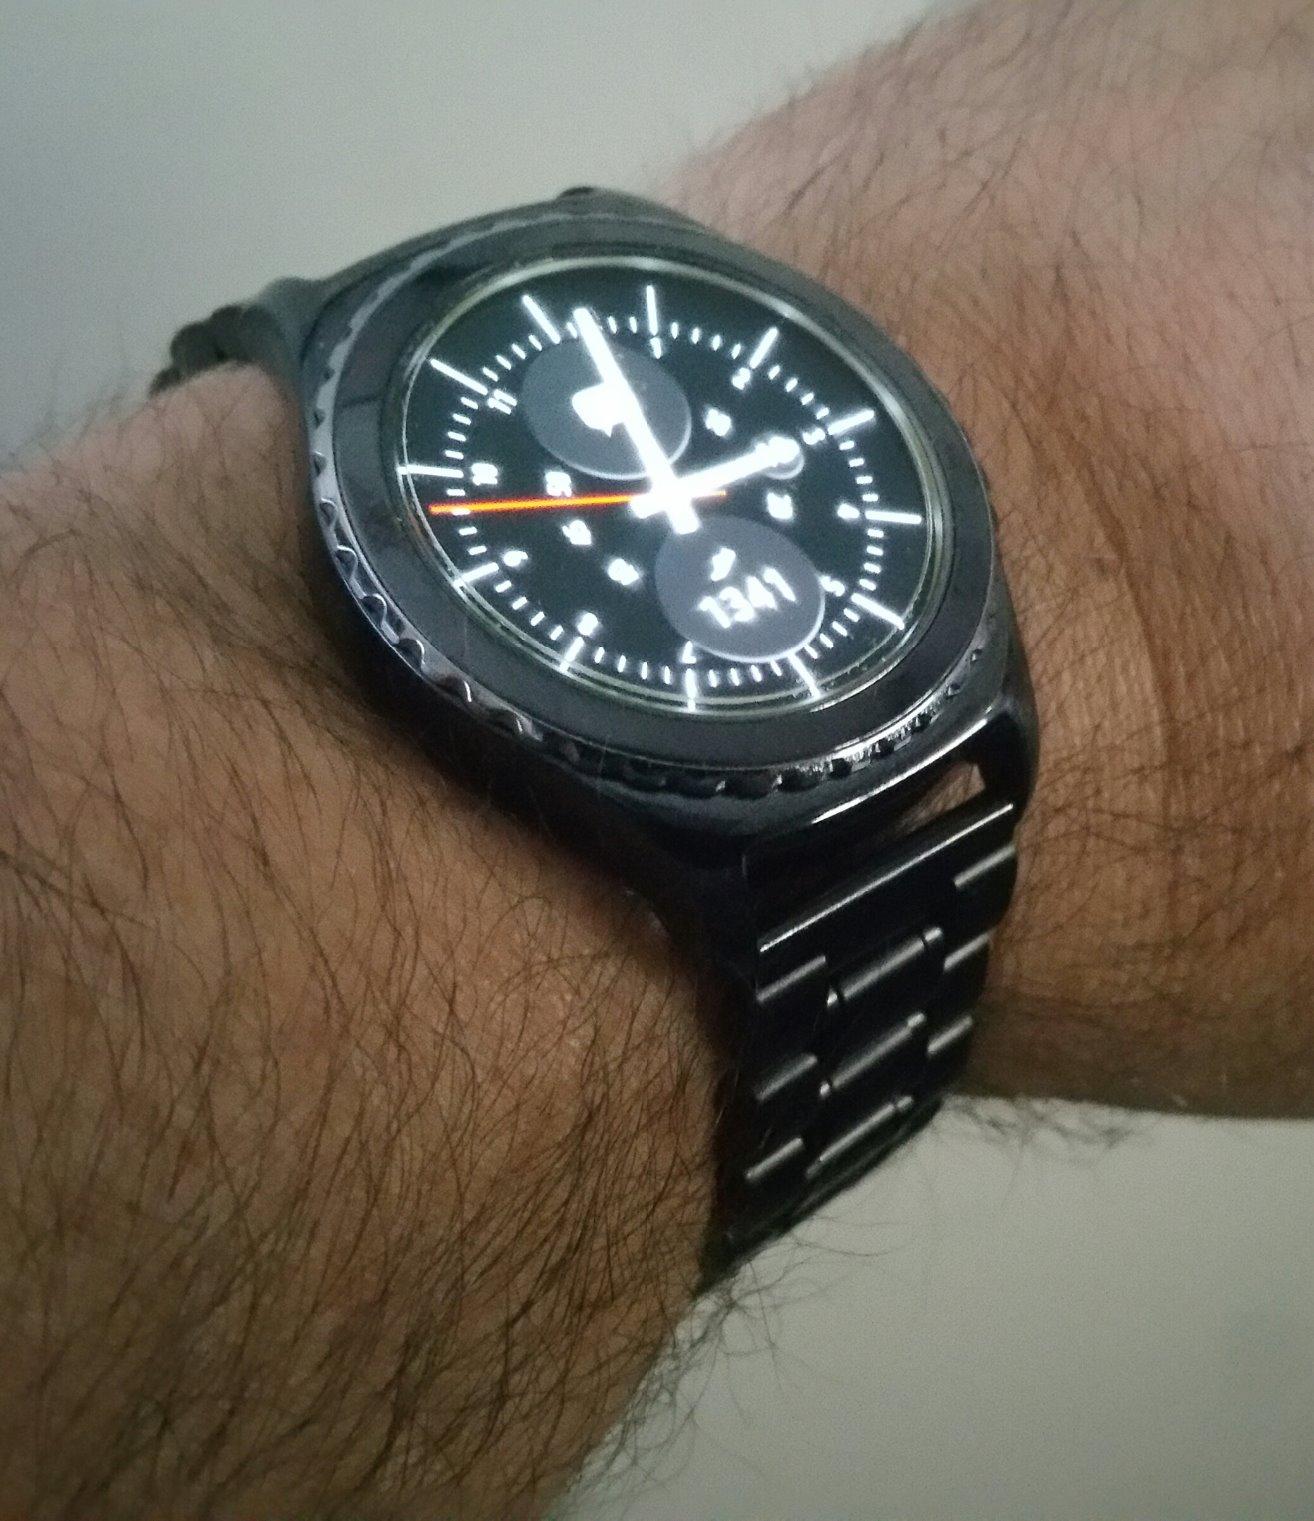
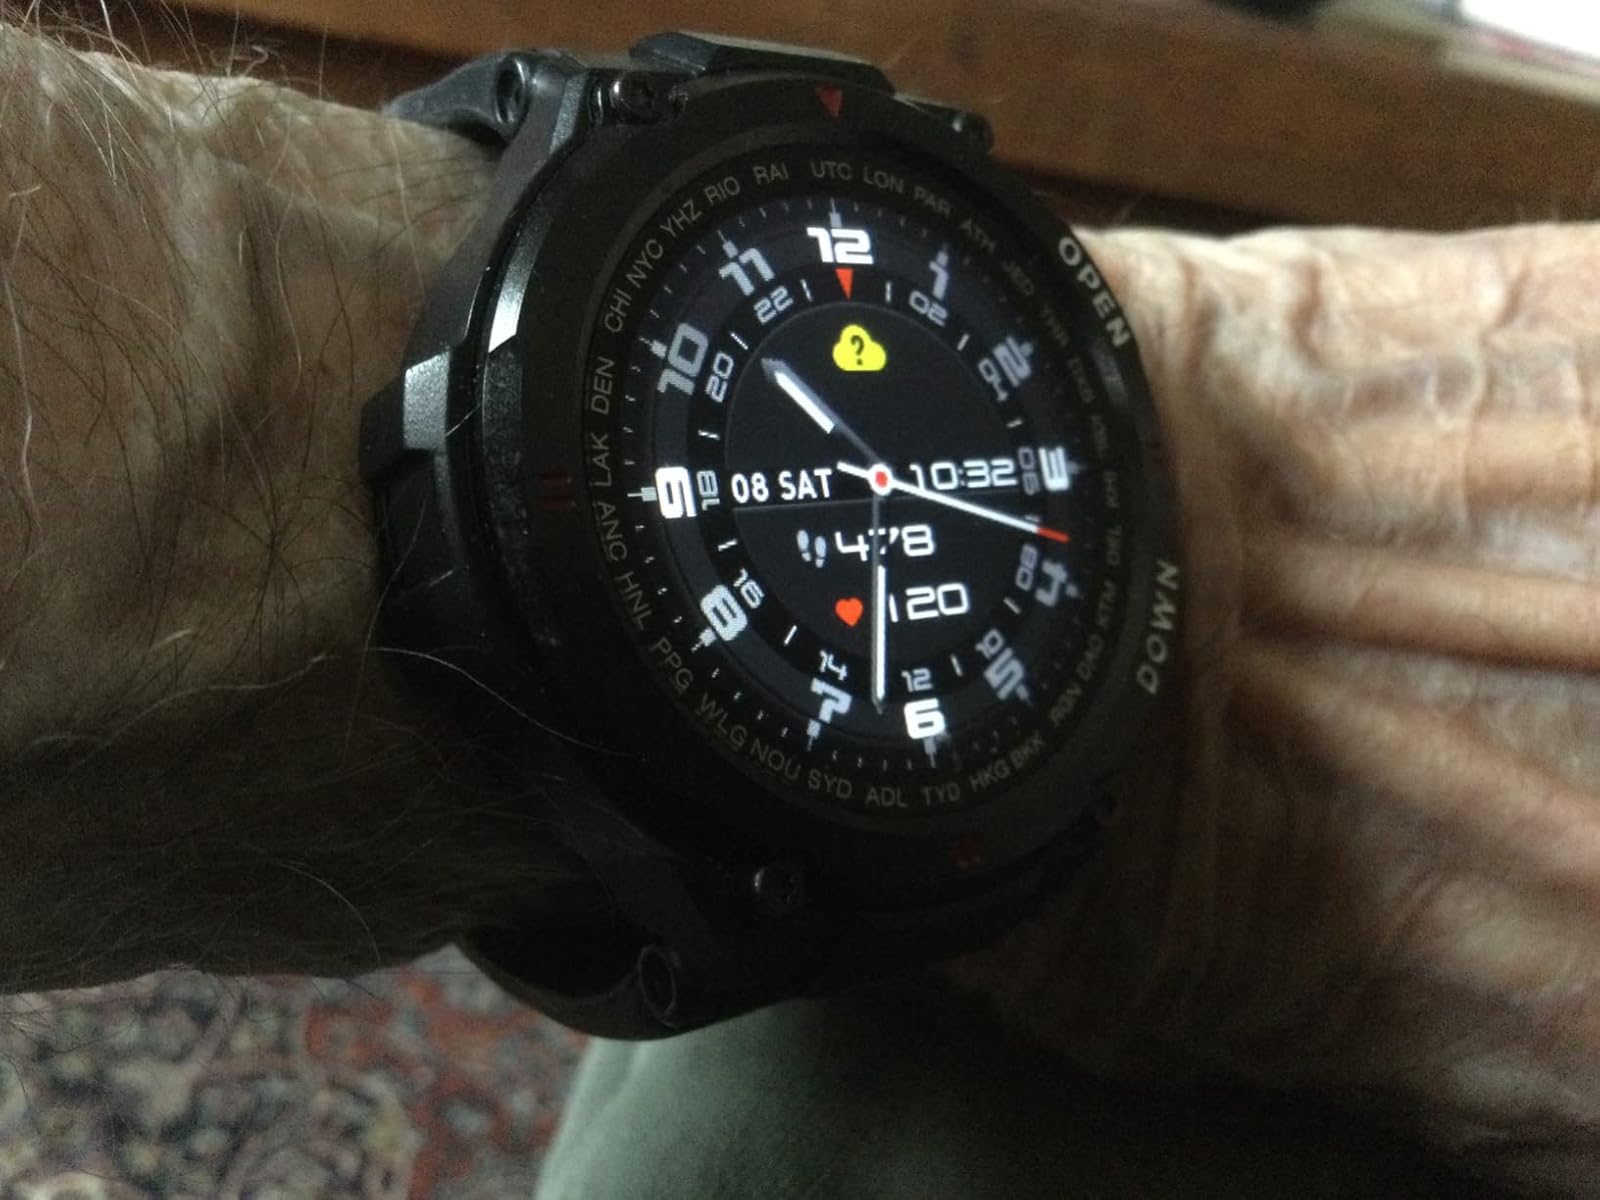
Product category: smartwatch
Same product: no